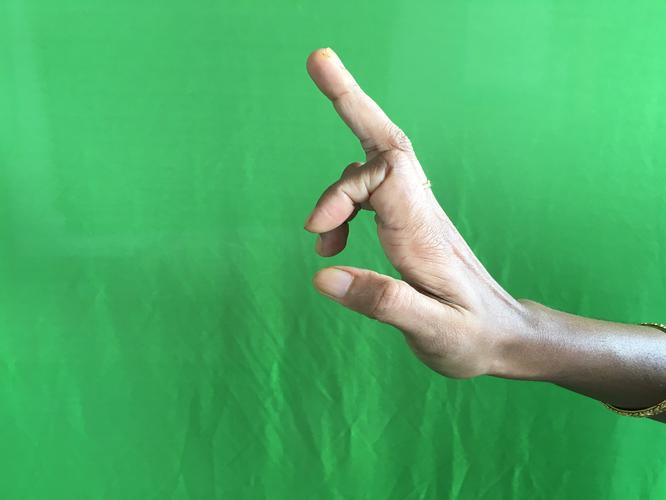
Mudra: Shukatundam
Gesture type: single_hand